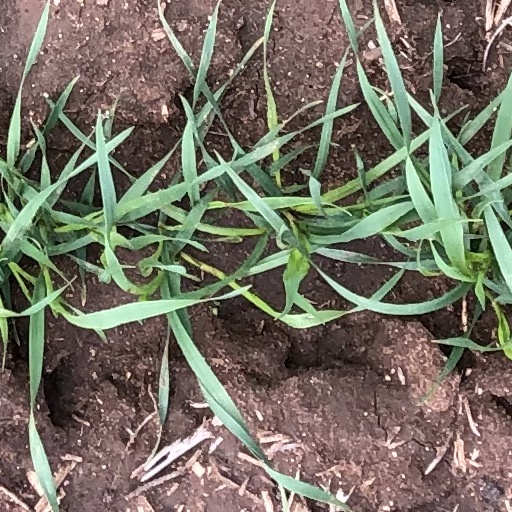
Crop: wheat